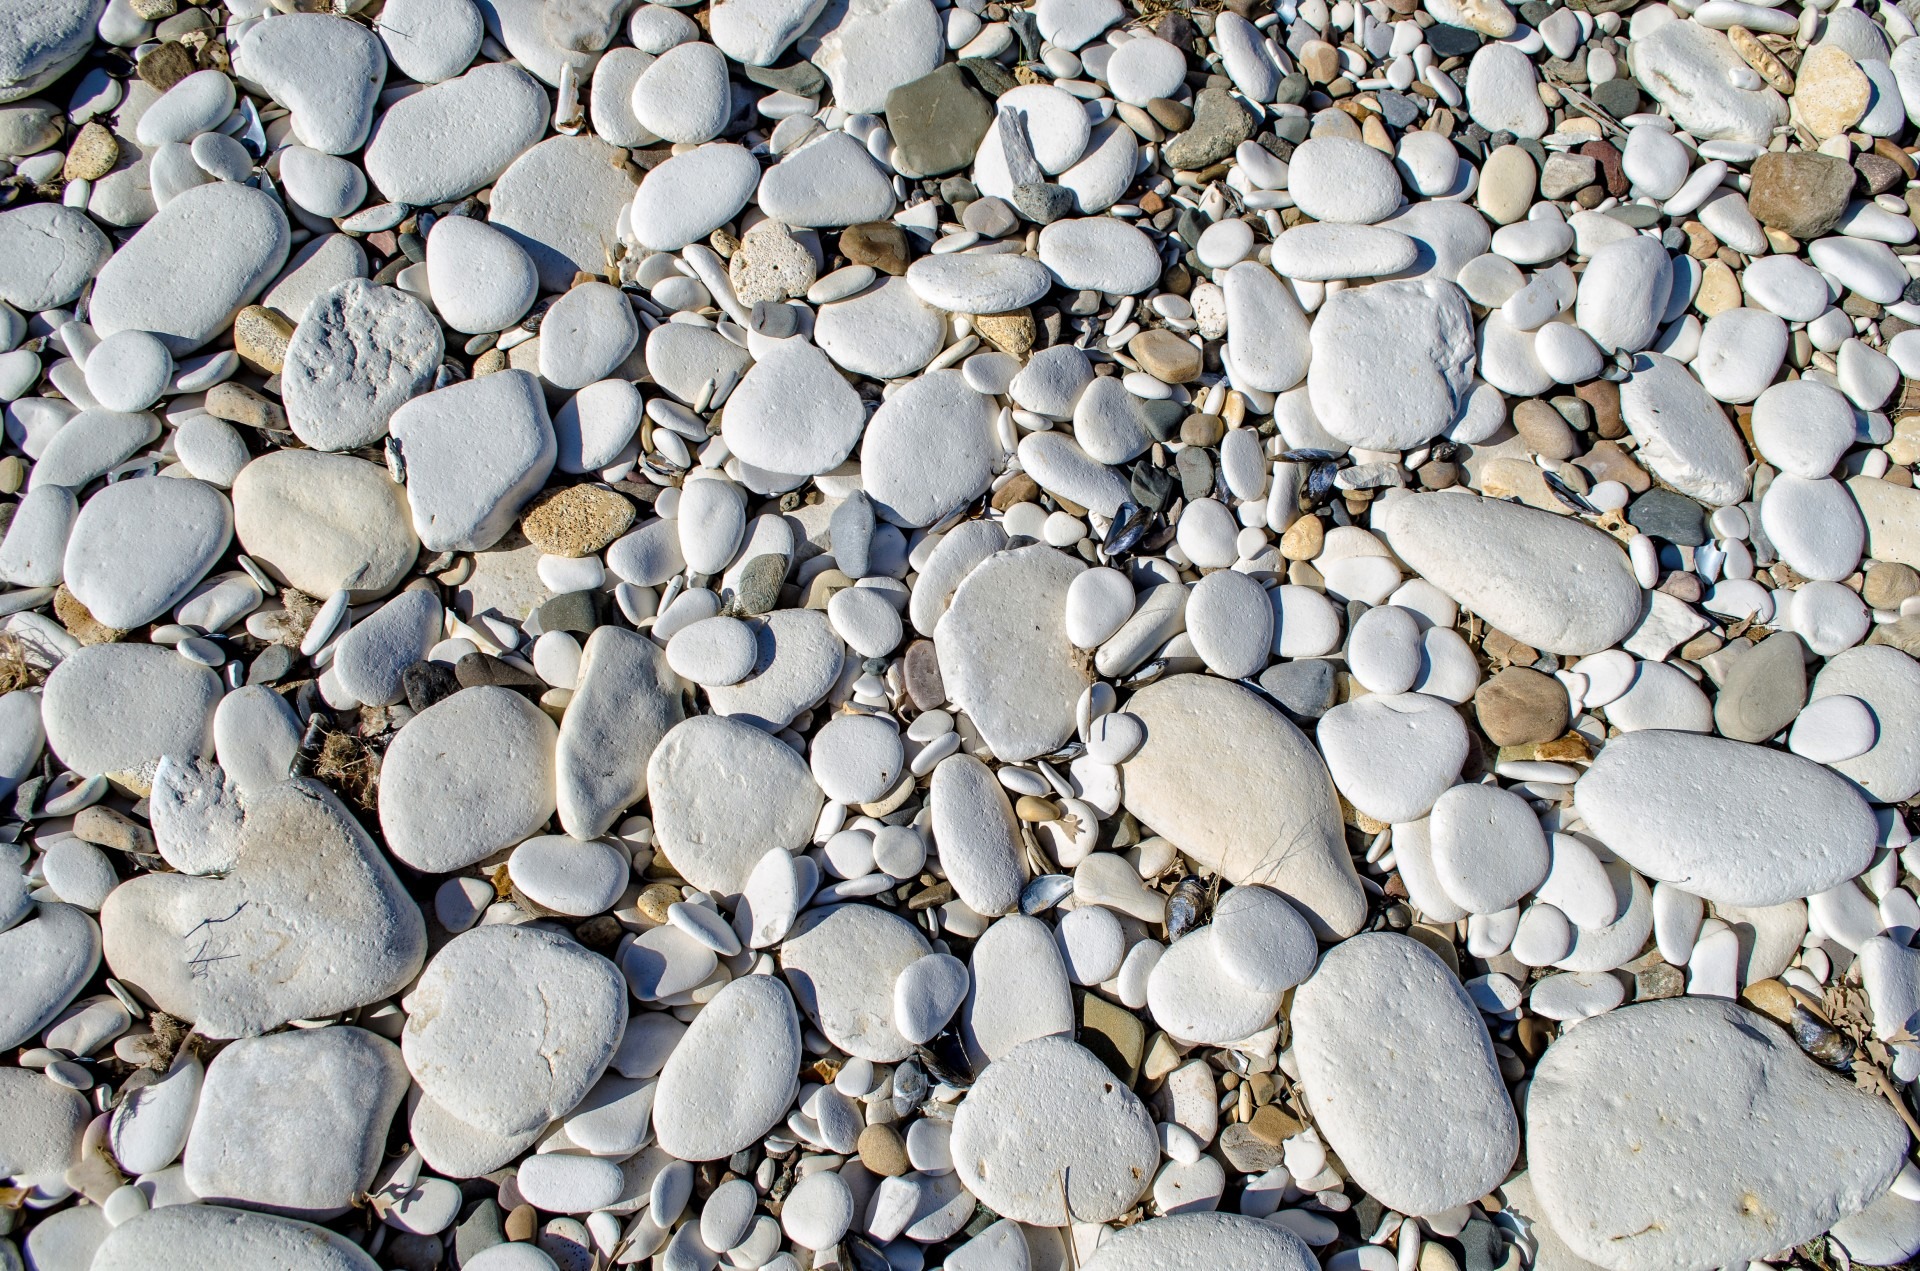
beach, outdoor, rock, abstract, white, round, cobblestone, wall, isolated, stone, asphalt, pattern, natural, pebble, smooth, soil, rocky, stone wall, black, garden, health, material, zen, surface, close up, rubble, background, gravel, wallpaper, detail, perfection, traditional, meditating, wellness, concepts, flooring, road surface